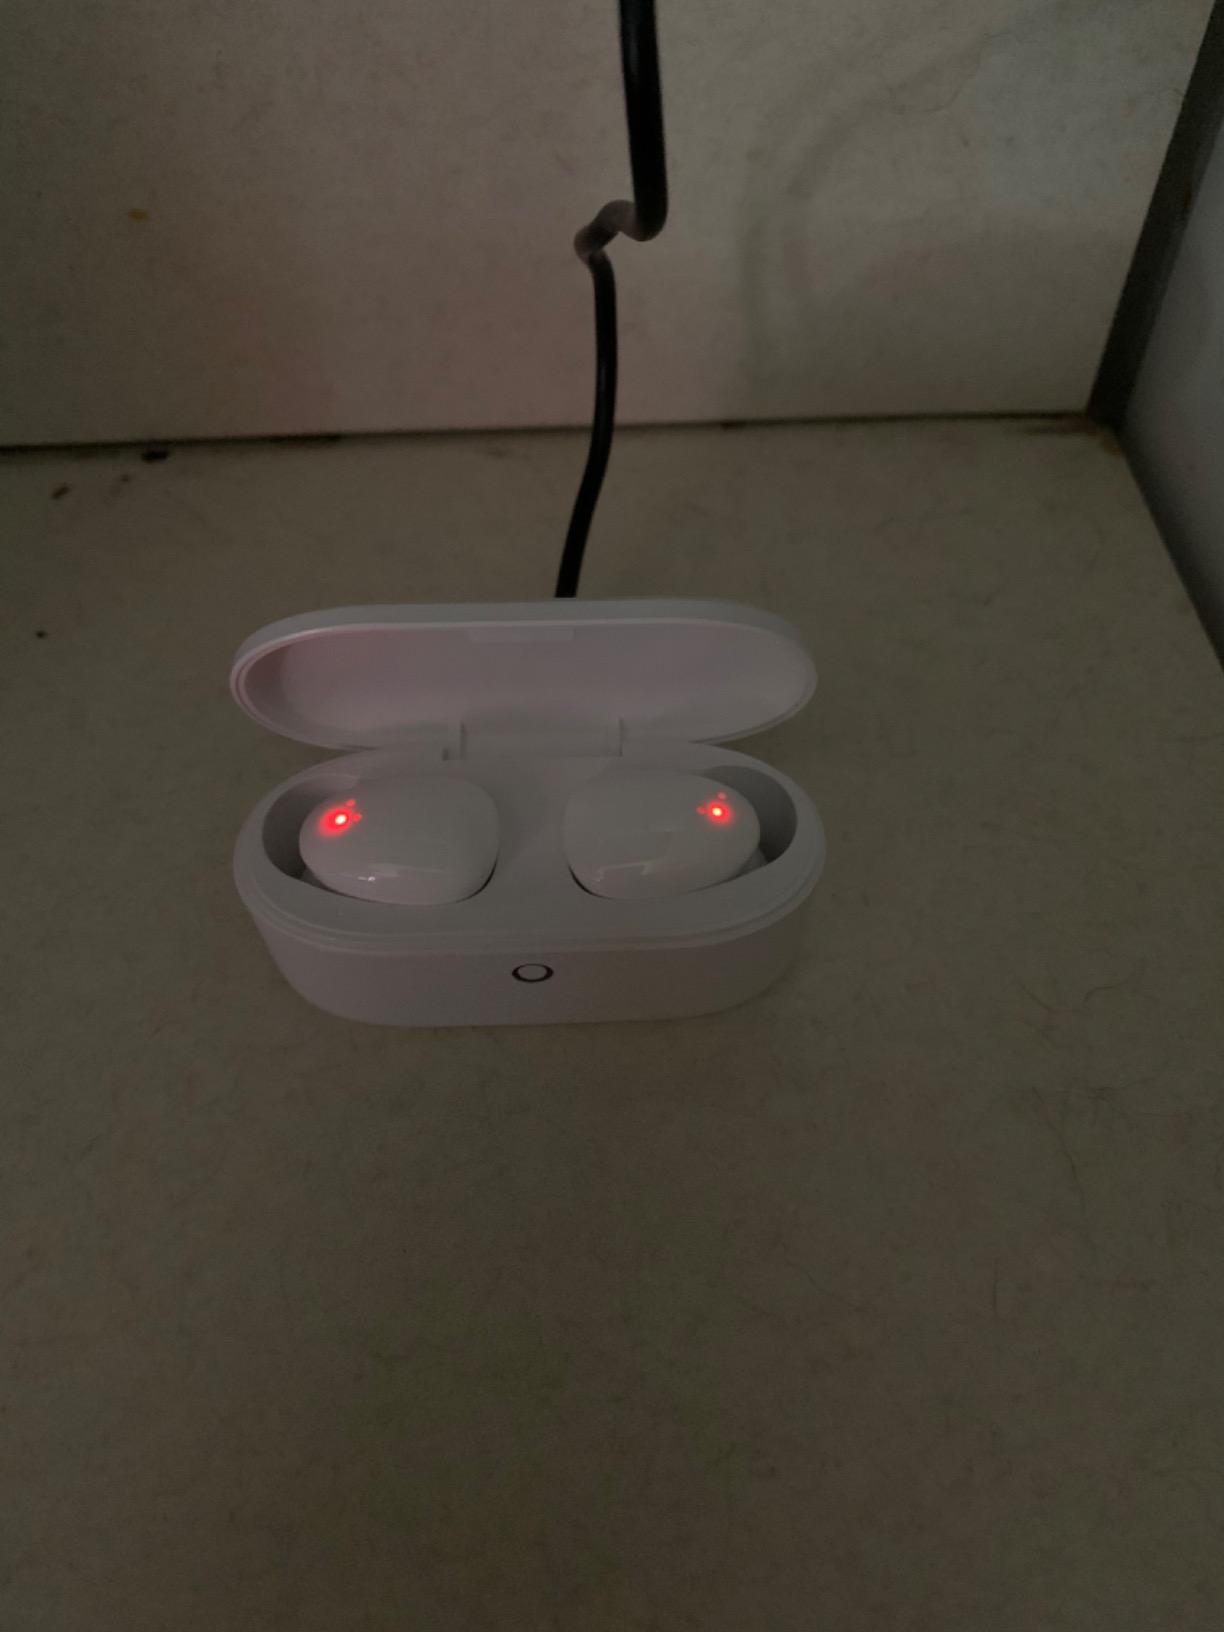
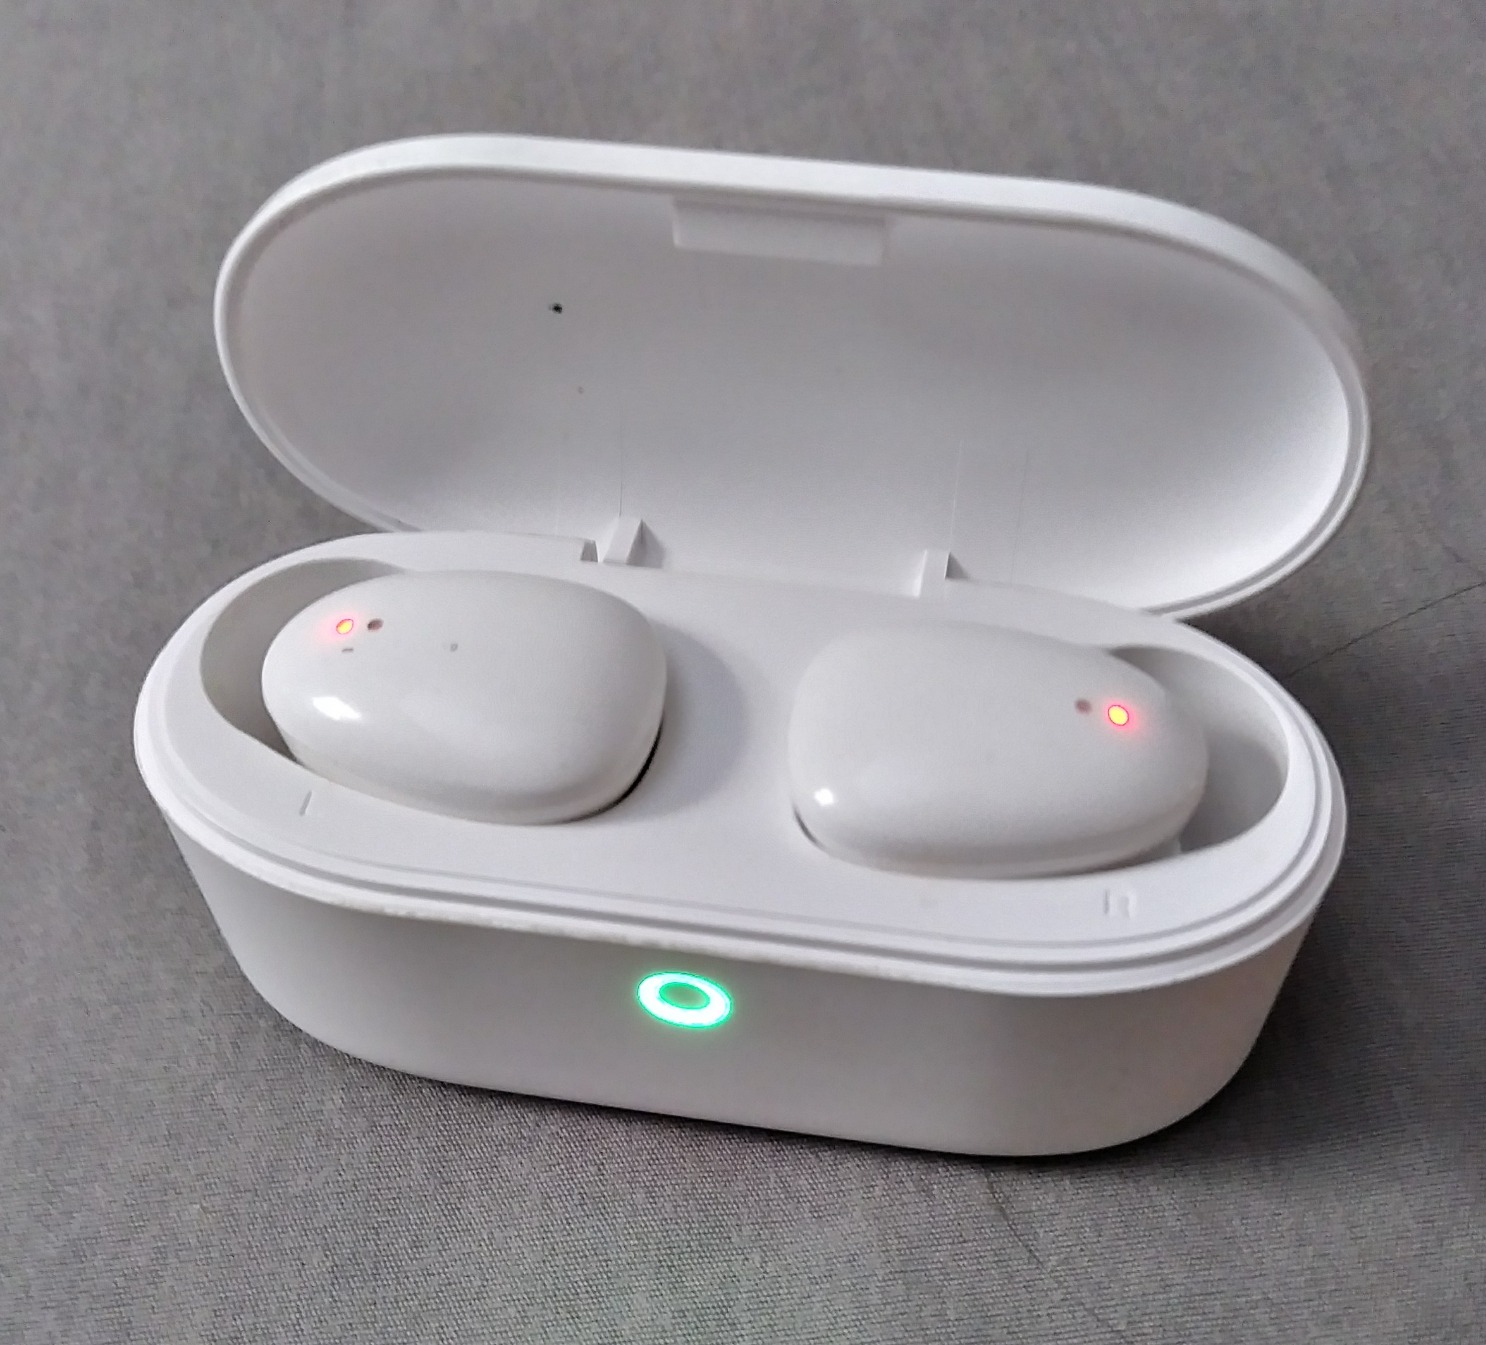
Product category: earbuds
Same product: yes